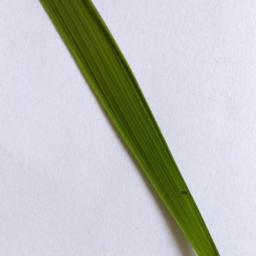
Label: Rice___Healthy